Perry Como

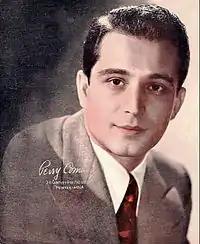
Fox publicity photo of Perry Como

Como's Hollywood-type good looks earned him a seven-year contract with 20th Century-Fox in 1943. He made four films for Fox, "Something for the Boys" (1944), "March of Time" (1945), "Doll Face" (1945), and "If I'm Lucky" (1946). He also appeared in a single film for Metro-Goldwyn-Mayer, "Words and Music" (1948). Como never appeared to be truly comfortable in films, feeling the roles assigned him did not match his personality.